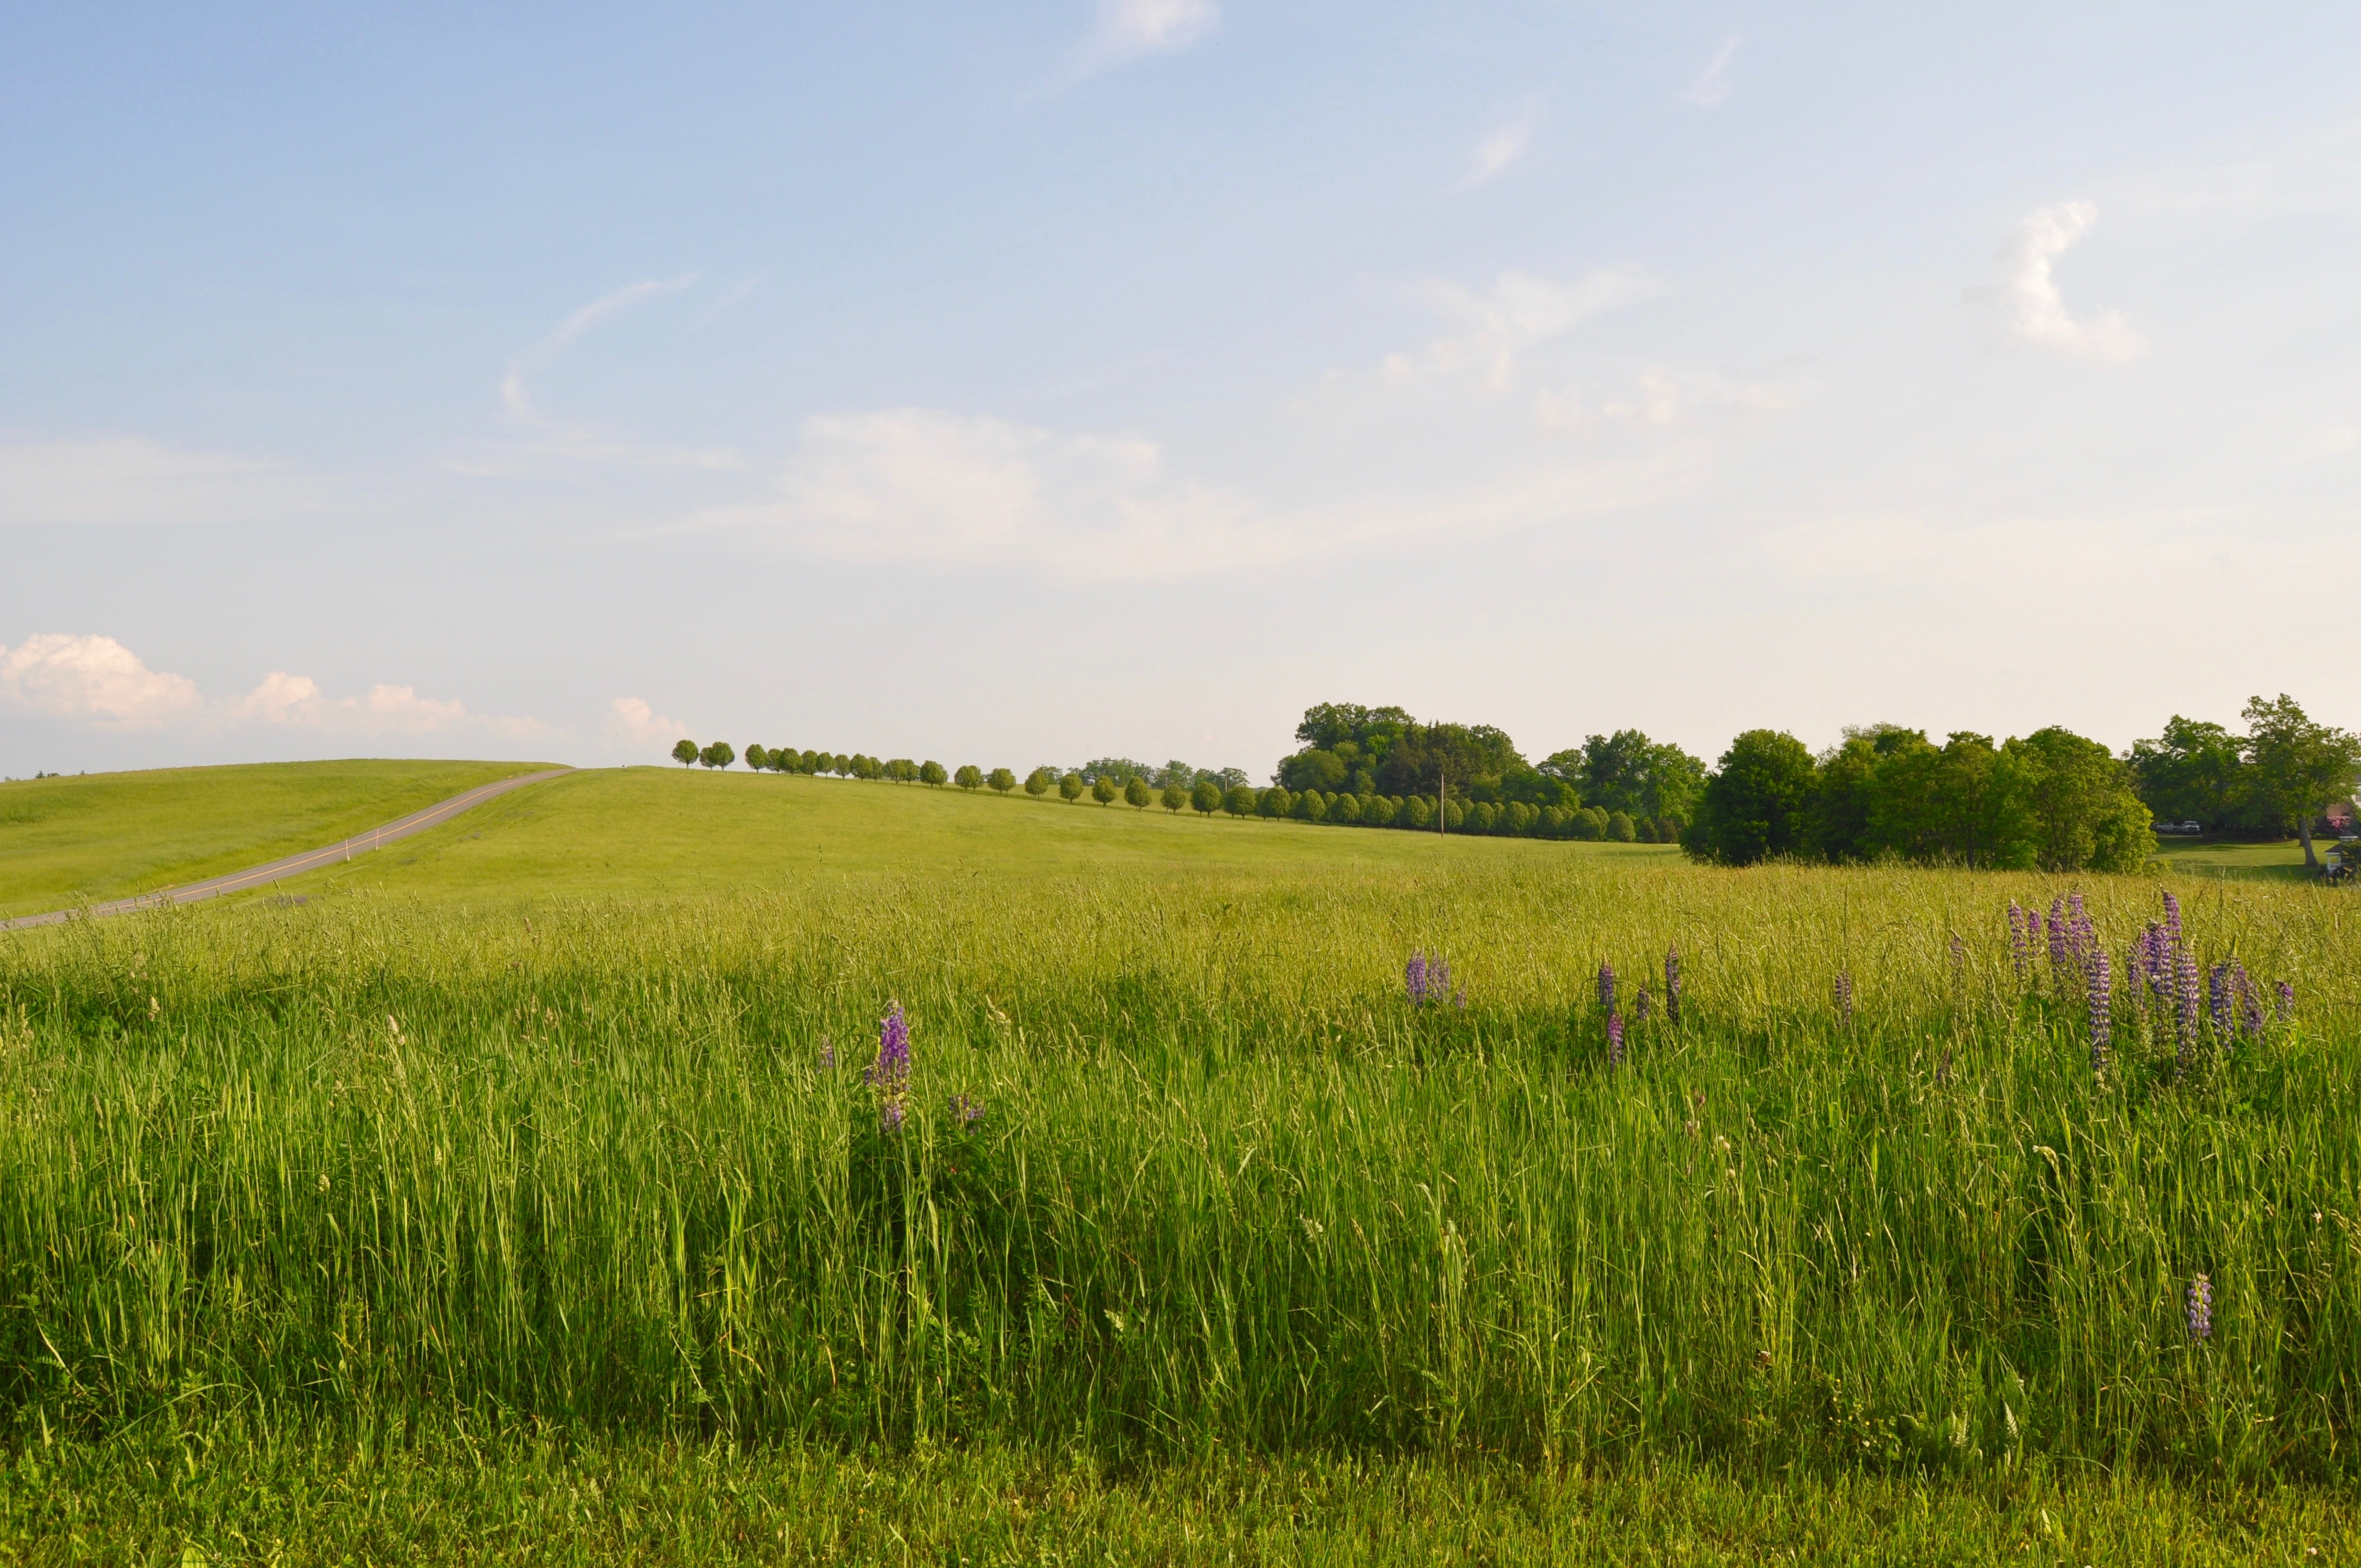
landscape, nature, grass, horizon, marsh, plant, sky, field, farm, lawn, meadow, prairie, hill, flower, crop, pasture, agriculture, plain, rapeseed, grassland, wetland, habitat, ecosystem, steppe, rural area, paddy field, natural environment, geographical feature, grass family